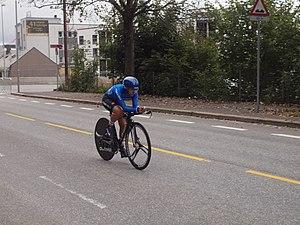
Lisa Morzenti, née le 23 janvier 1998 à Seriate, est une coureuse cycliste italienne. En 2016, elle est championne d'Europe du contre-la-montre juniors.